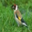
Label: bird